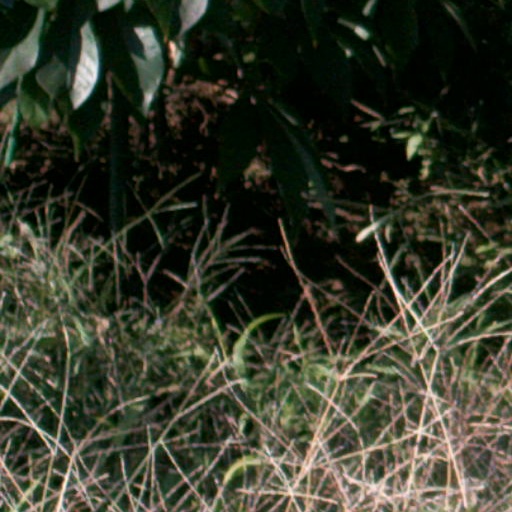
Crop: cassava